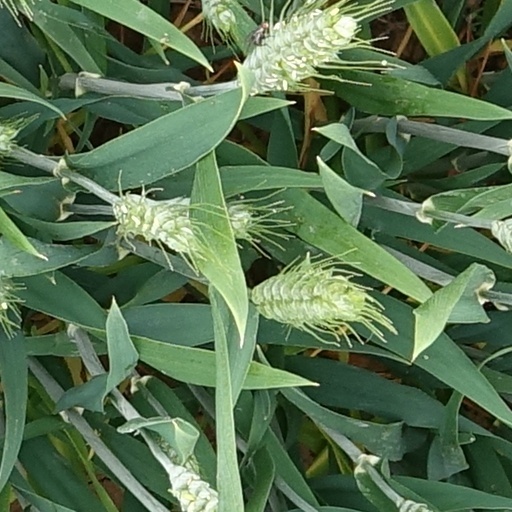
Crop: wheat